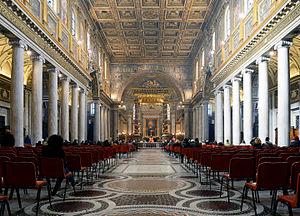
L'architecture paléochrétienne désigne la plus ancienne période de l'architecture chrétienne, qui s'est développée dans l'Empire romain dans l'Antiquité tardive.
La basilique Sainte-Marie-Majeure de Rome est l'une des quatre basiliques majeures. Elle est la propriété du Vatican. C'est le plus grand monument et la plus ancienne église romaine consacrée à la Vierge Marie. Depuis 1999, l'animation et la pastorale sont confiées aux Frères Franciscains de l'Immaculée.